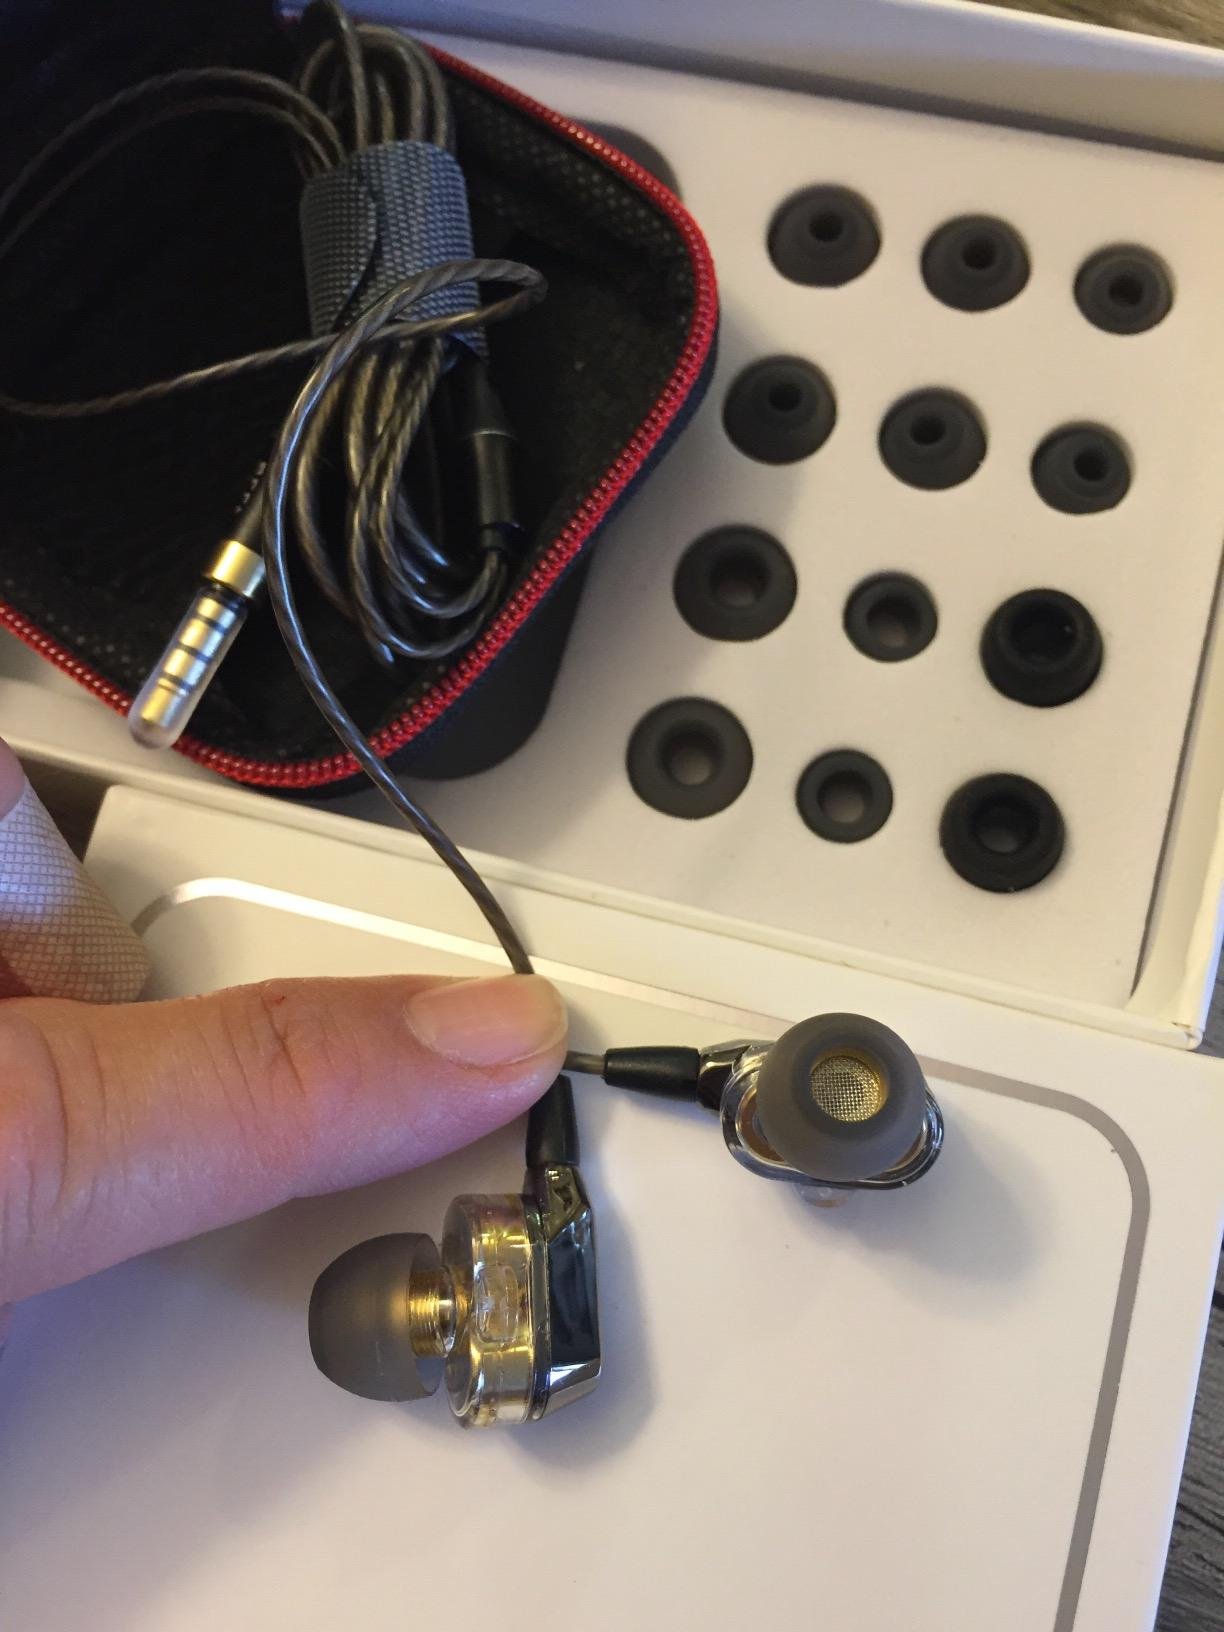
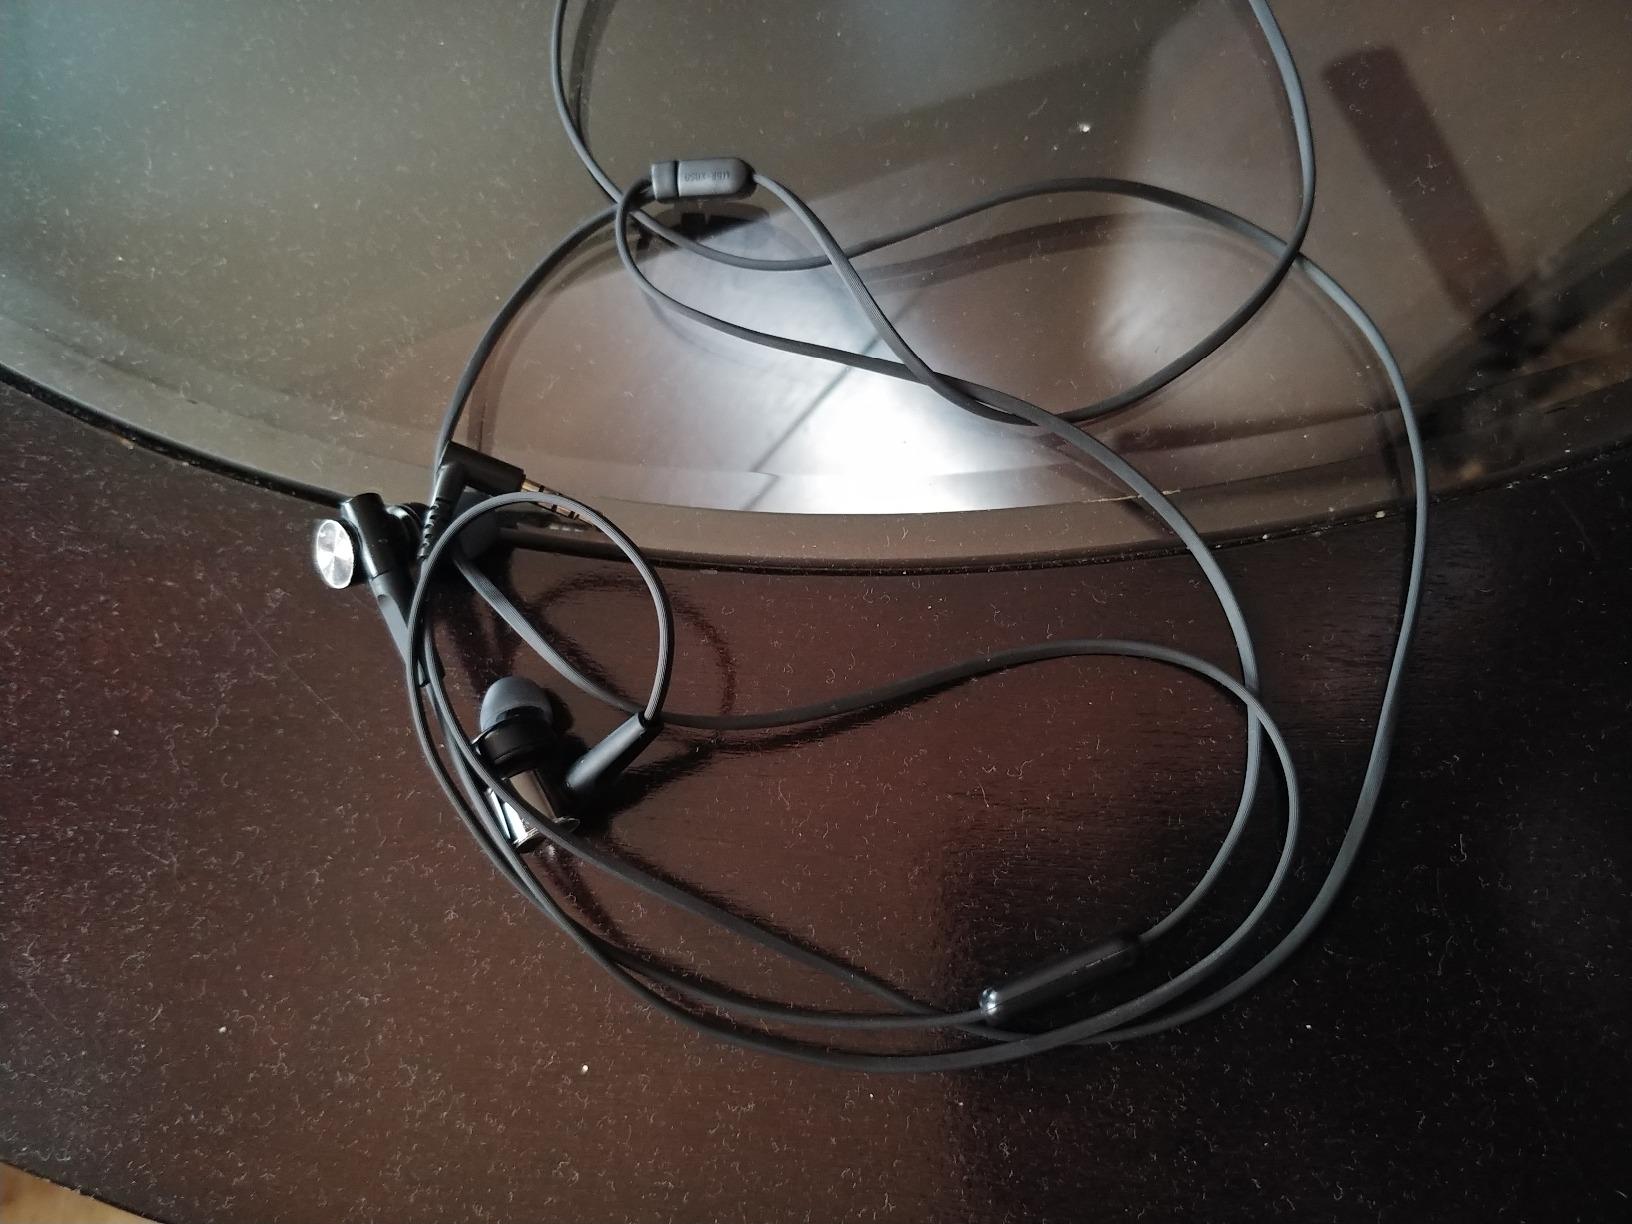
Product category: headphones
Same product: no